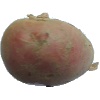
Label: red_potato